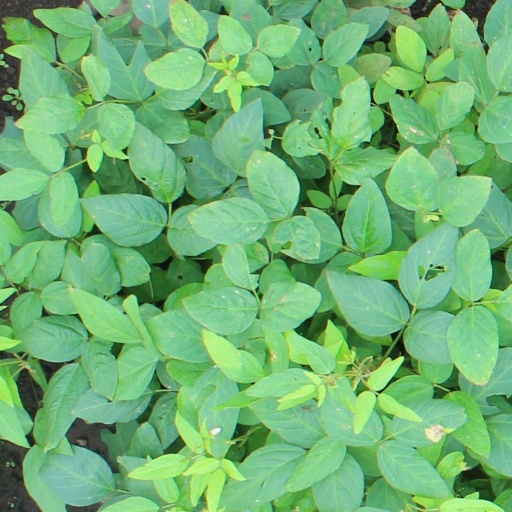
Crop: soybean